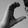
ASL letter: C